Mega Sg

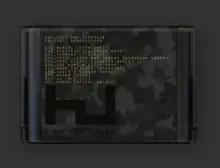
"Konsolation" cover art

Record label Hyperdub collaborated with Analogue on a limited edition Mega Sg with a Sega Genesis music cartridge called "Konsolation" featuring unreleased music from artists such as Burial, Scratcha DVA, and Ikonika. "Konsolation" was created in an edition of 1,000 units as part of Hyperdub's 15th anniversary celebration.